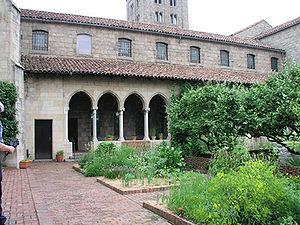
Washington Heights, souvent raccourci en « The Heights », est un quartier du nord de l'arrondissement de Manhattan à New York.